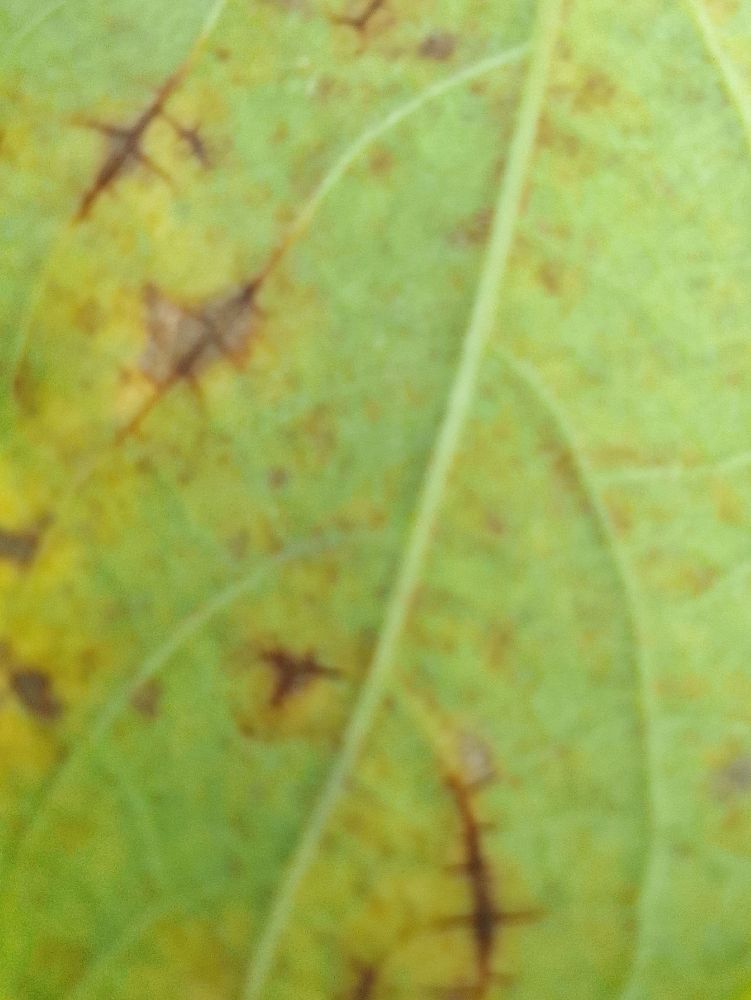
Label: anthracnose